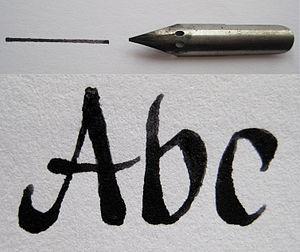
Plume à écrire la musique avec un trait et un caractère typique